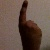
The image shows a hand gesture representing the number 1 in Indian Sign Language.